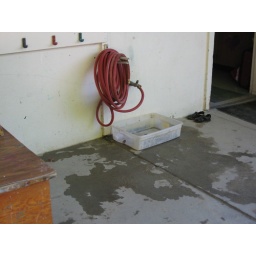
This is the water hose that children can use in the sand area.